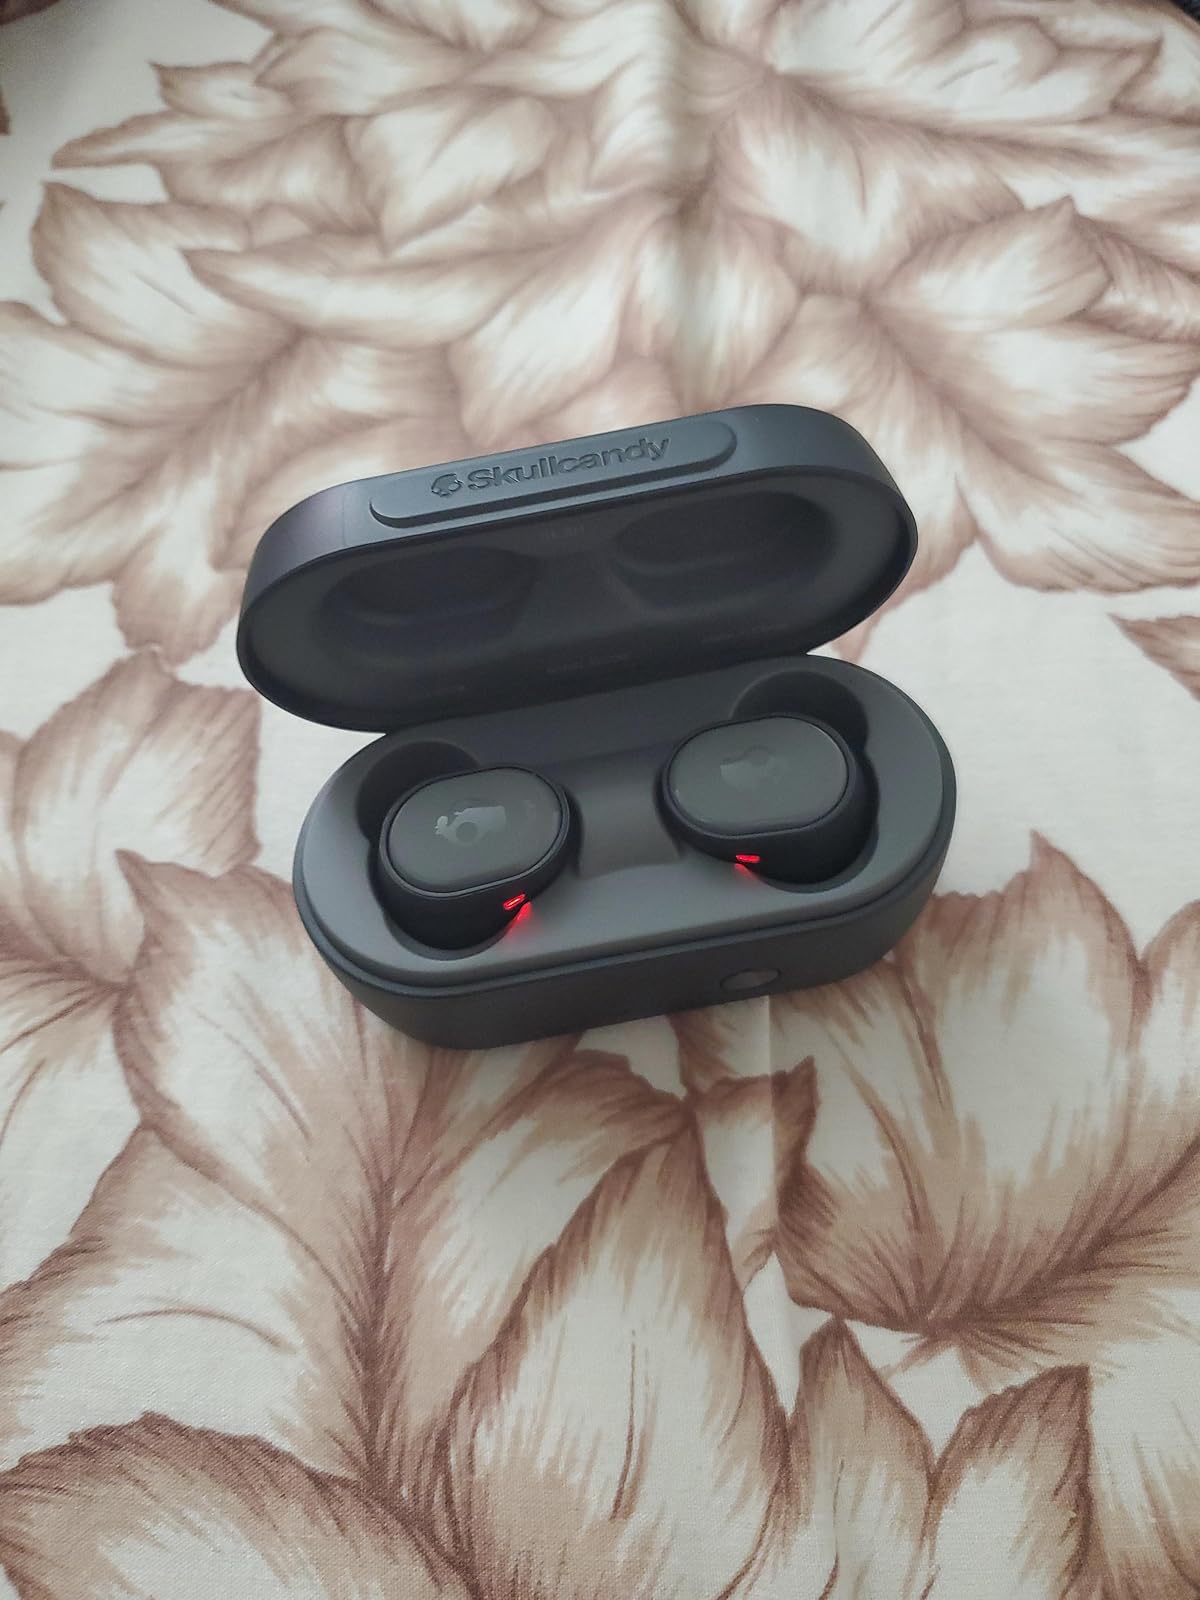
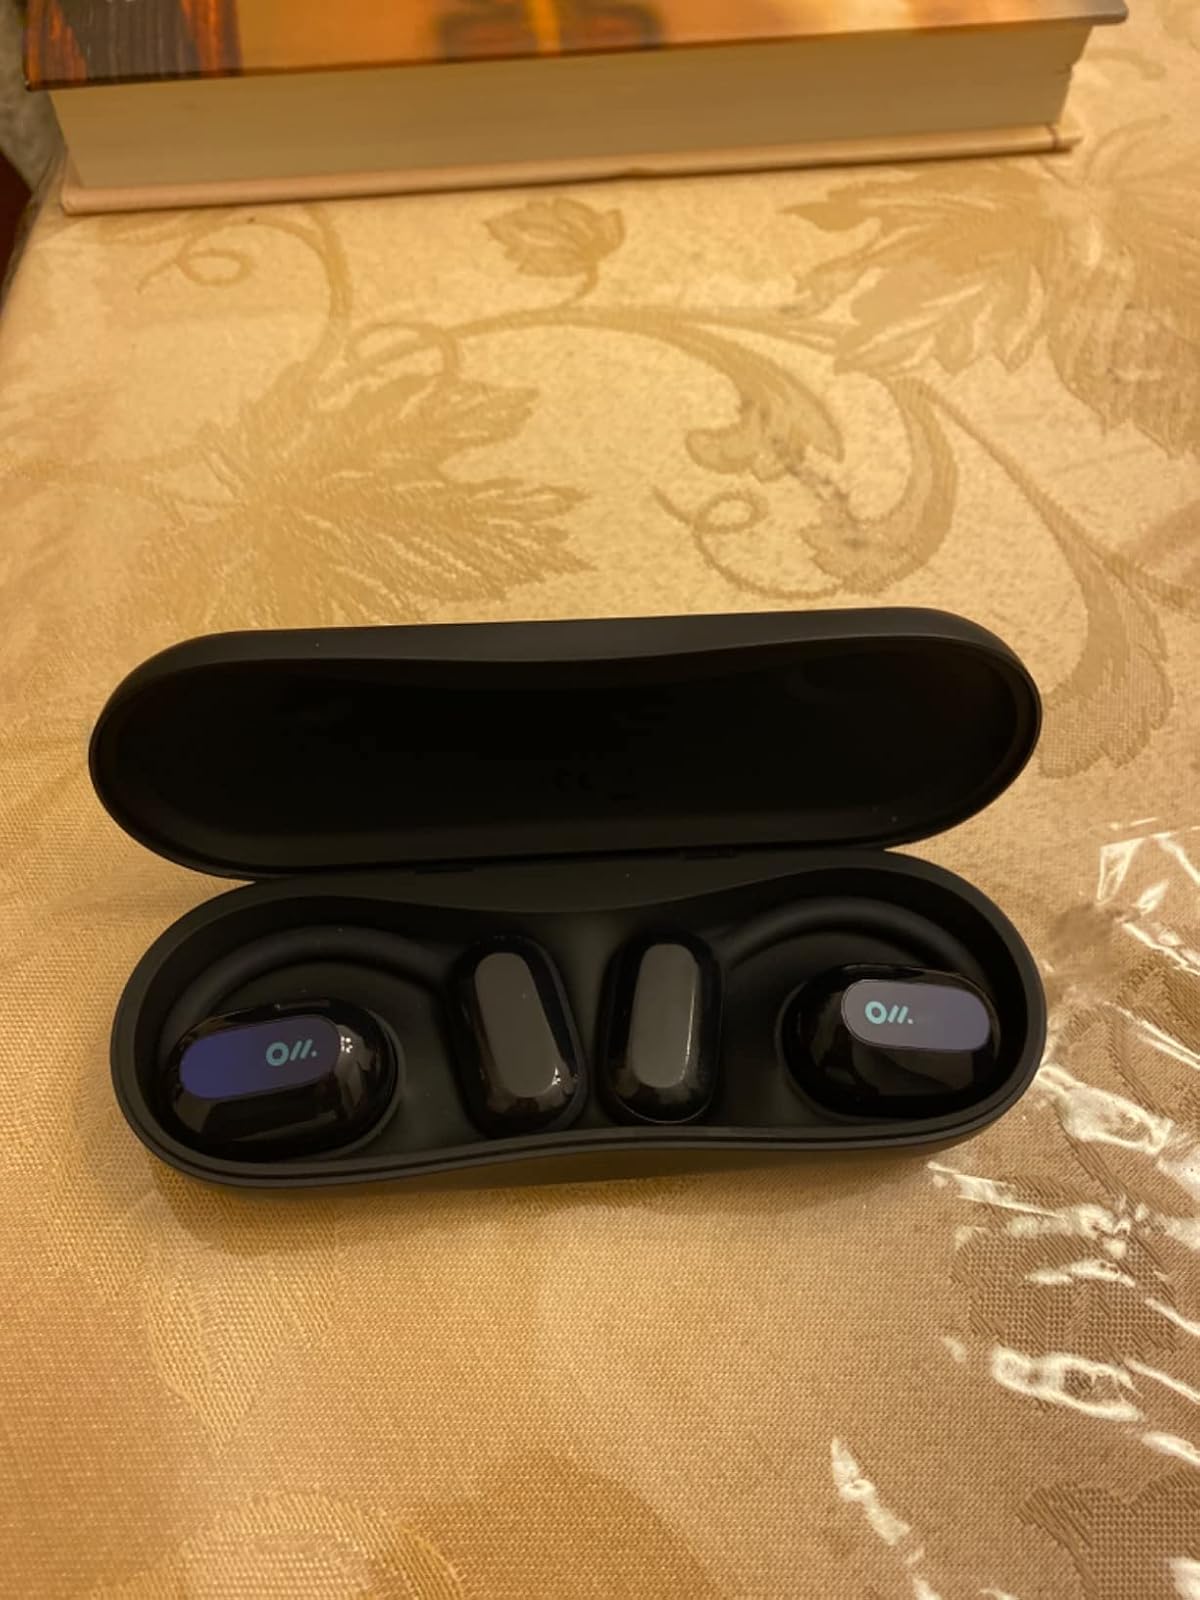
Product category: earbuds
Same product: no